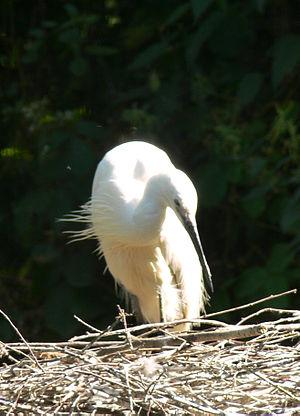
Grande Aigrette (Ardea alba) , Parc de découverte de Wildwood plus récemment appelé Wildwood Trust
Le parc de découverte de Wildwood plus récemment appelé Wildwood Trust est un parc zoologique anglais, presque totalement boisé, voué à la découverte d'espèces animales d'Europe de l'Ouest dont certaines ayant plus ou moins récemment disparu d'Angleterre et d'autres parties de l'Europe. Le Wildwood Trust a une vocation seconde qui est l'élevage conservatoire d'espèces menacées en vue de leur réintroduction.